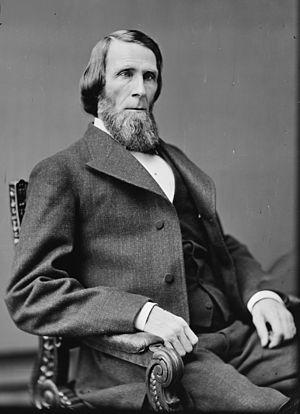
Samuel Bell Maxey est un soldat et homme politique américain. Officier dans la Confederate States Army durant la guerre de Sécession, il est ensuite élu sénateur pour le Texas au Sénat des États-Unis.
Depuis son admission à l'Union, le 29 décembre 1845, l'État du Texas élit deux sénateurs, membres du Sénat fédéral.
Le bureau des affaires indiennes des États confédérés est une subdivision du département de la Guerre des États confédérés, créé en 1861 pour gérer les services dont le département de la Guerre est responsable au sujet des relations entre de la Confédération et les diverses nations indiennes avec laquelle elle interagit.